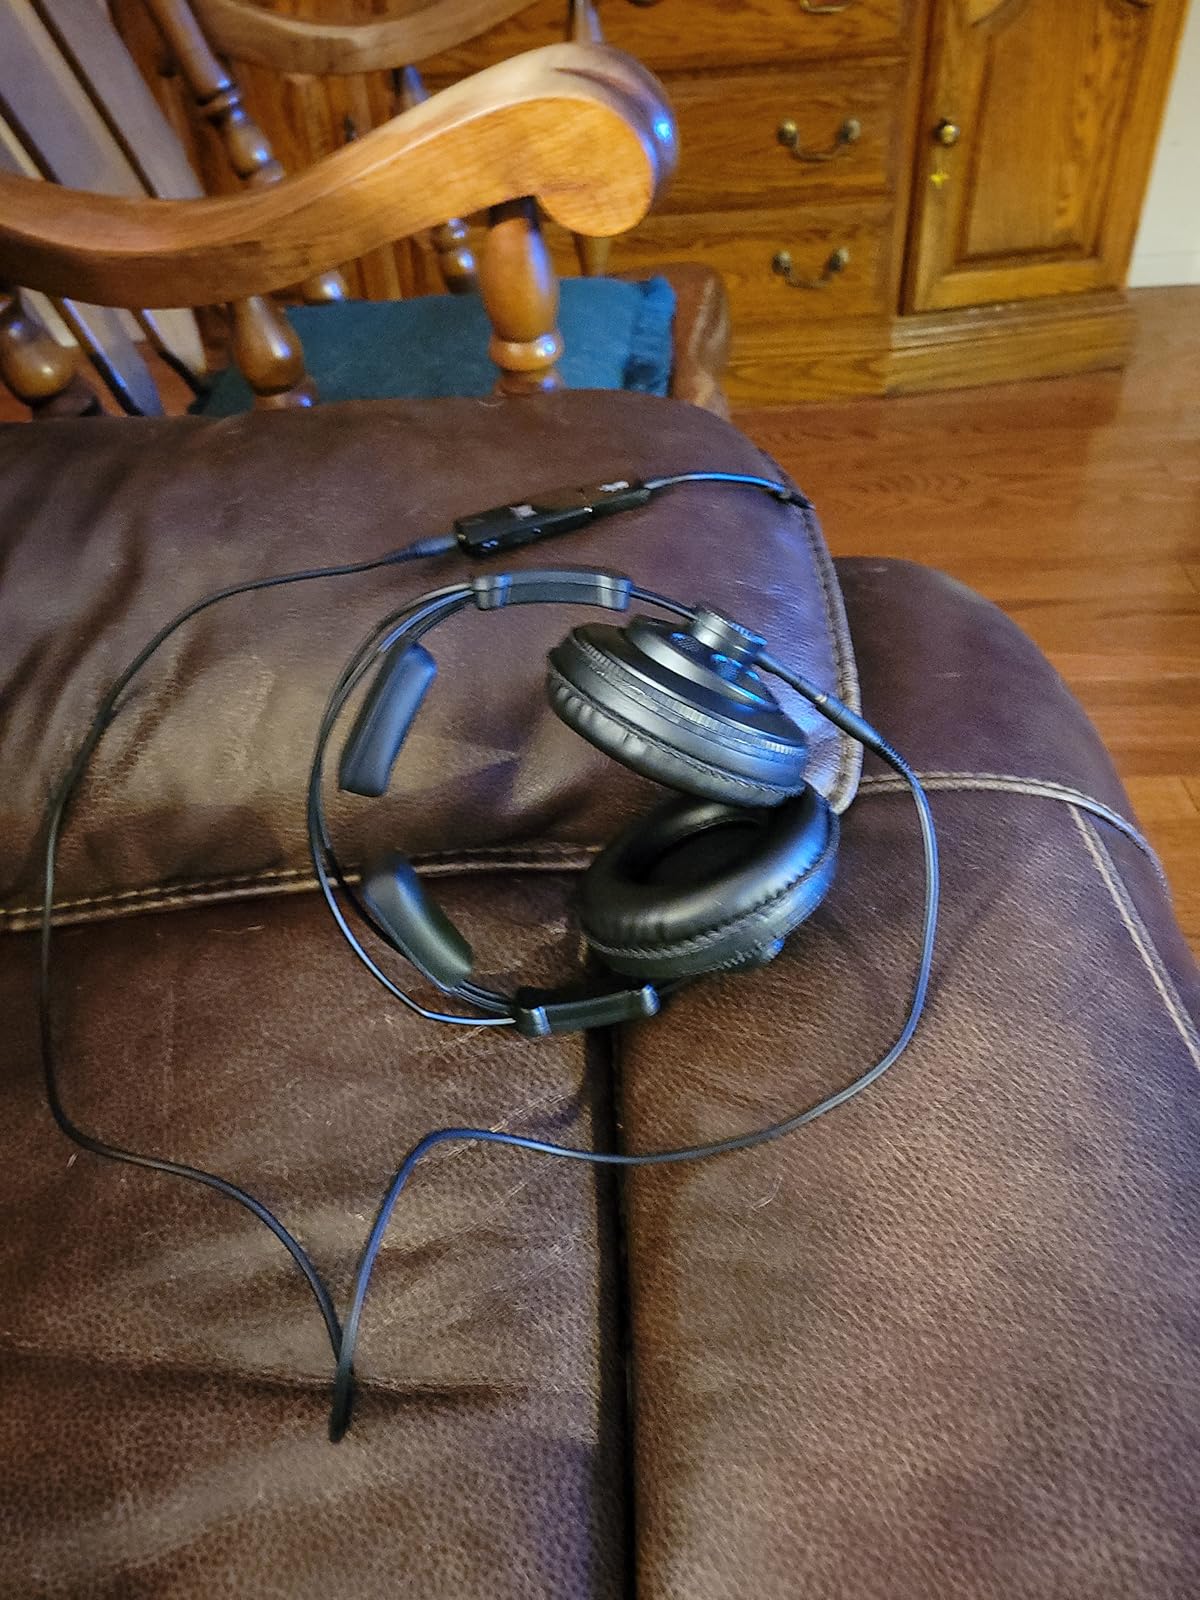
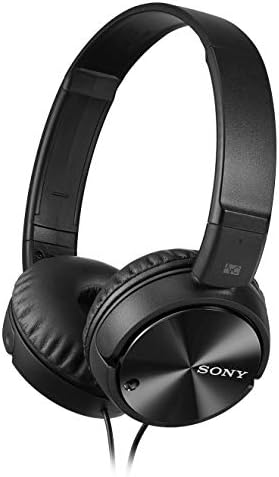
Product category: headphones
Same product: no